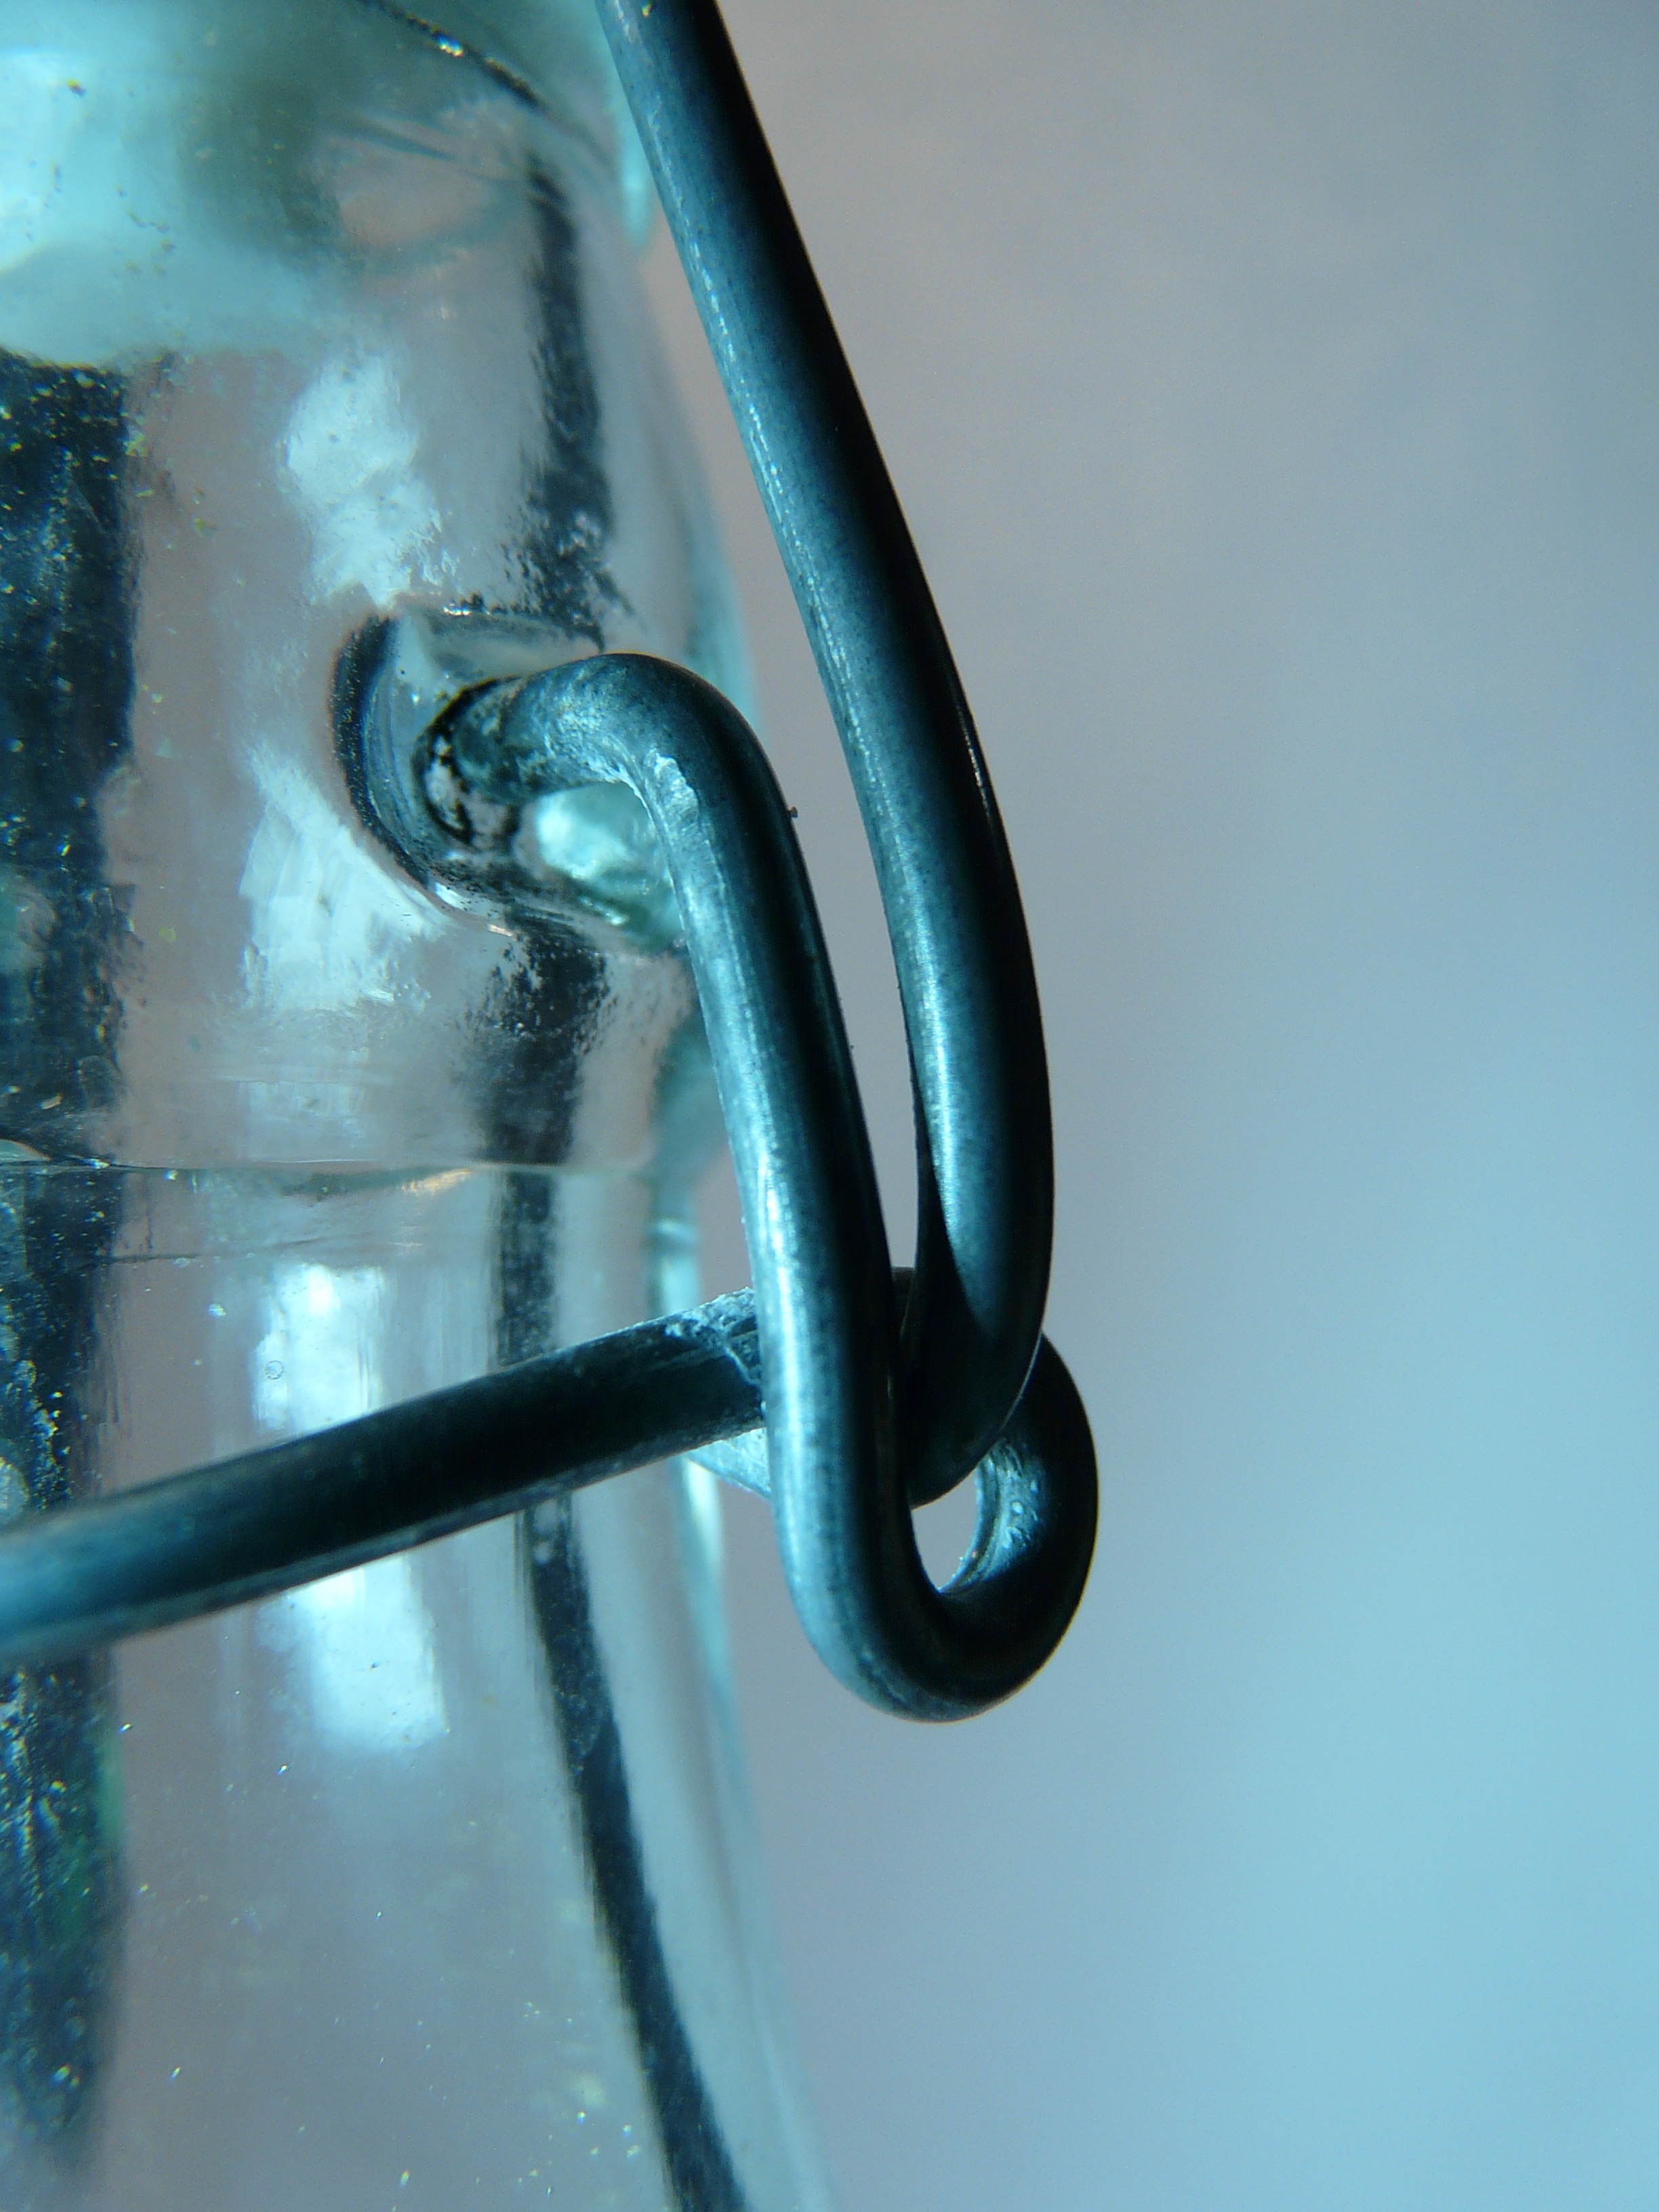
glass, bottle, blue, glass bottle, close up, tap, closure, bottle closure